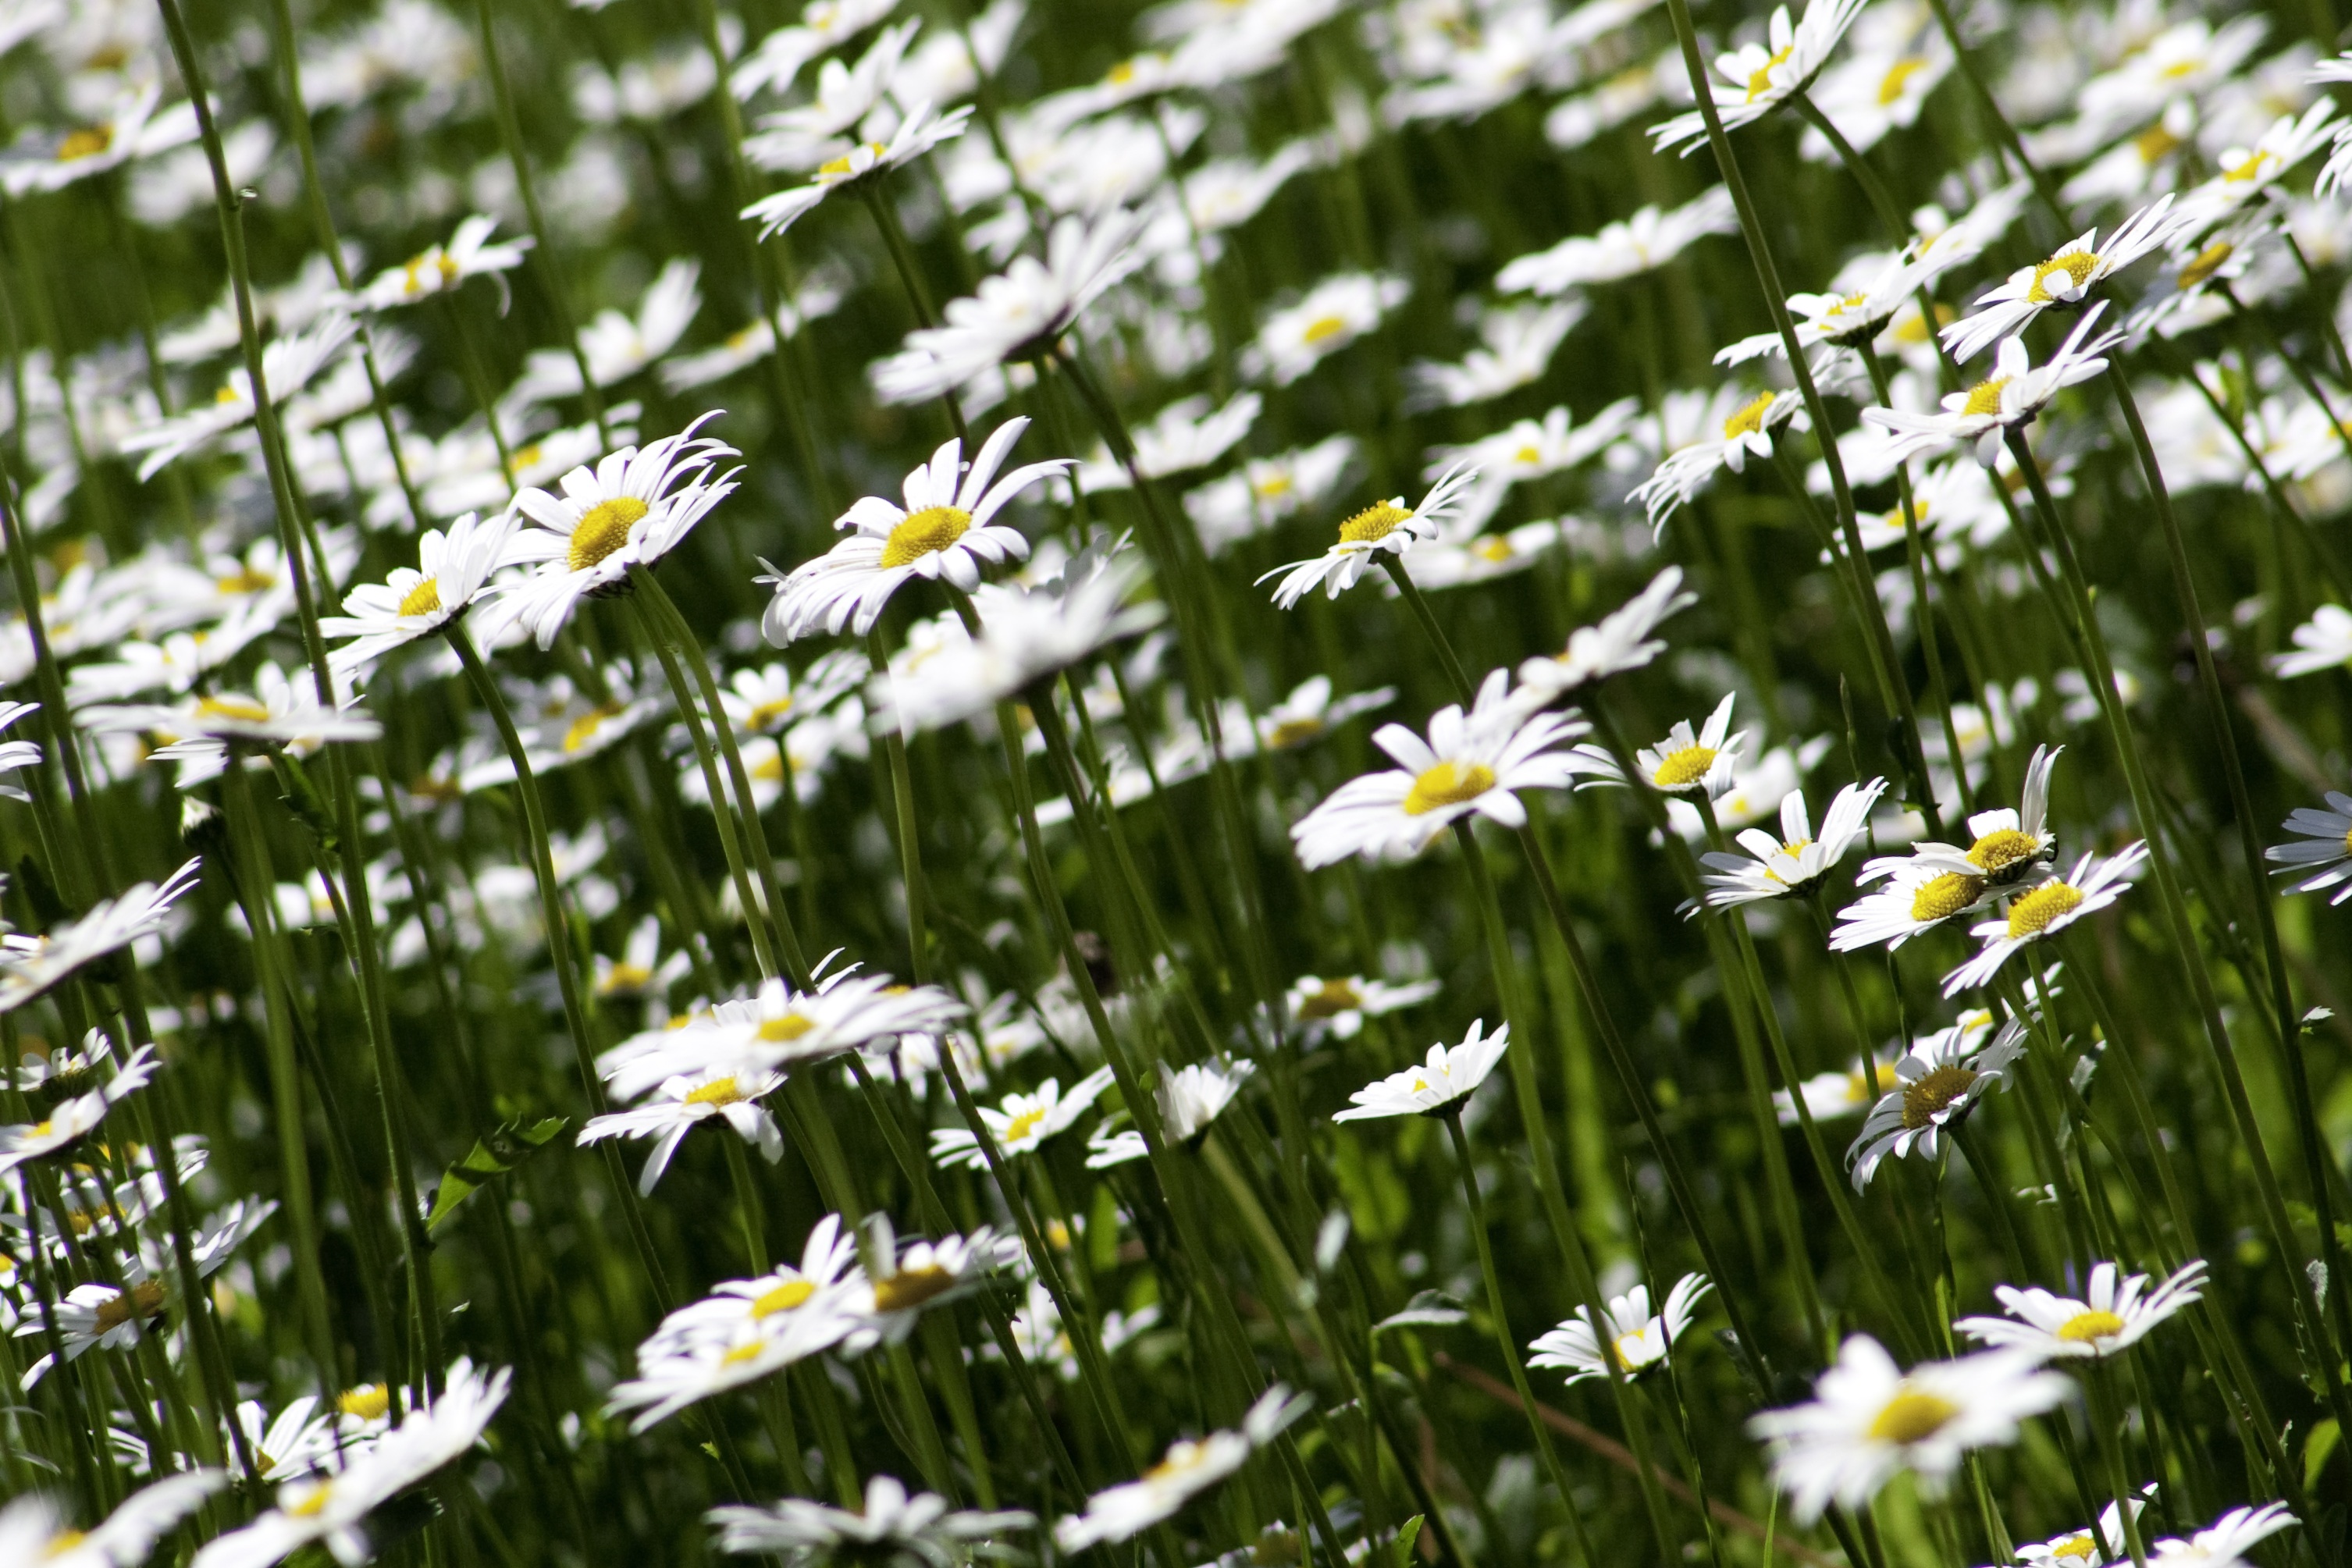
nature, grass, blossom, plant, field, lawn, meadow, sunlight, flower, daisy, green, herb, botany, garden, flora, wildflower, flowers, habitat, macro photography, flowering plant, daisy family, oxeye daisy, natural environment, grass family, land plant, chamaemelum nobile